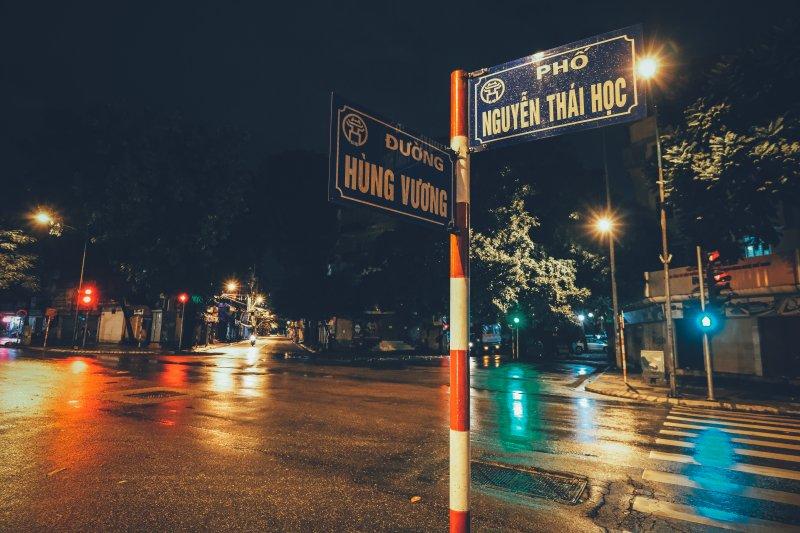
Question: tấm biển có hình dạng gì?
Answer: hình chữ nhật